Richard Dimitri

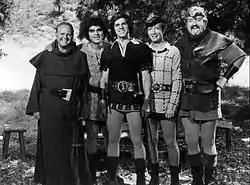
From "When Things Were Rotten" (1975). L-R: Dick Van Patten, Richard Dimitri, Dick Gautier, Bernie Kopell, David Sabin

Richard Dimitri (born June 27, 1942) is an American character actor and comedian principally known for his roles as the twin characters of Bertram and Renaldo in the 1975 Mel Brooks television show "When Things Were Rotten" and Roman Troy Moronie in the 1984 movie "Johnny Dangerously".